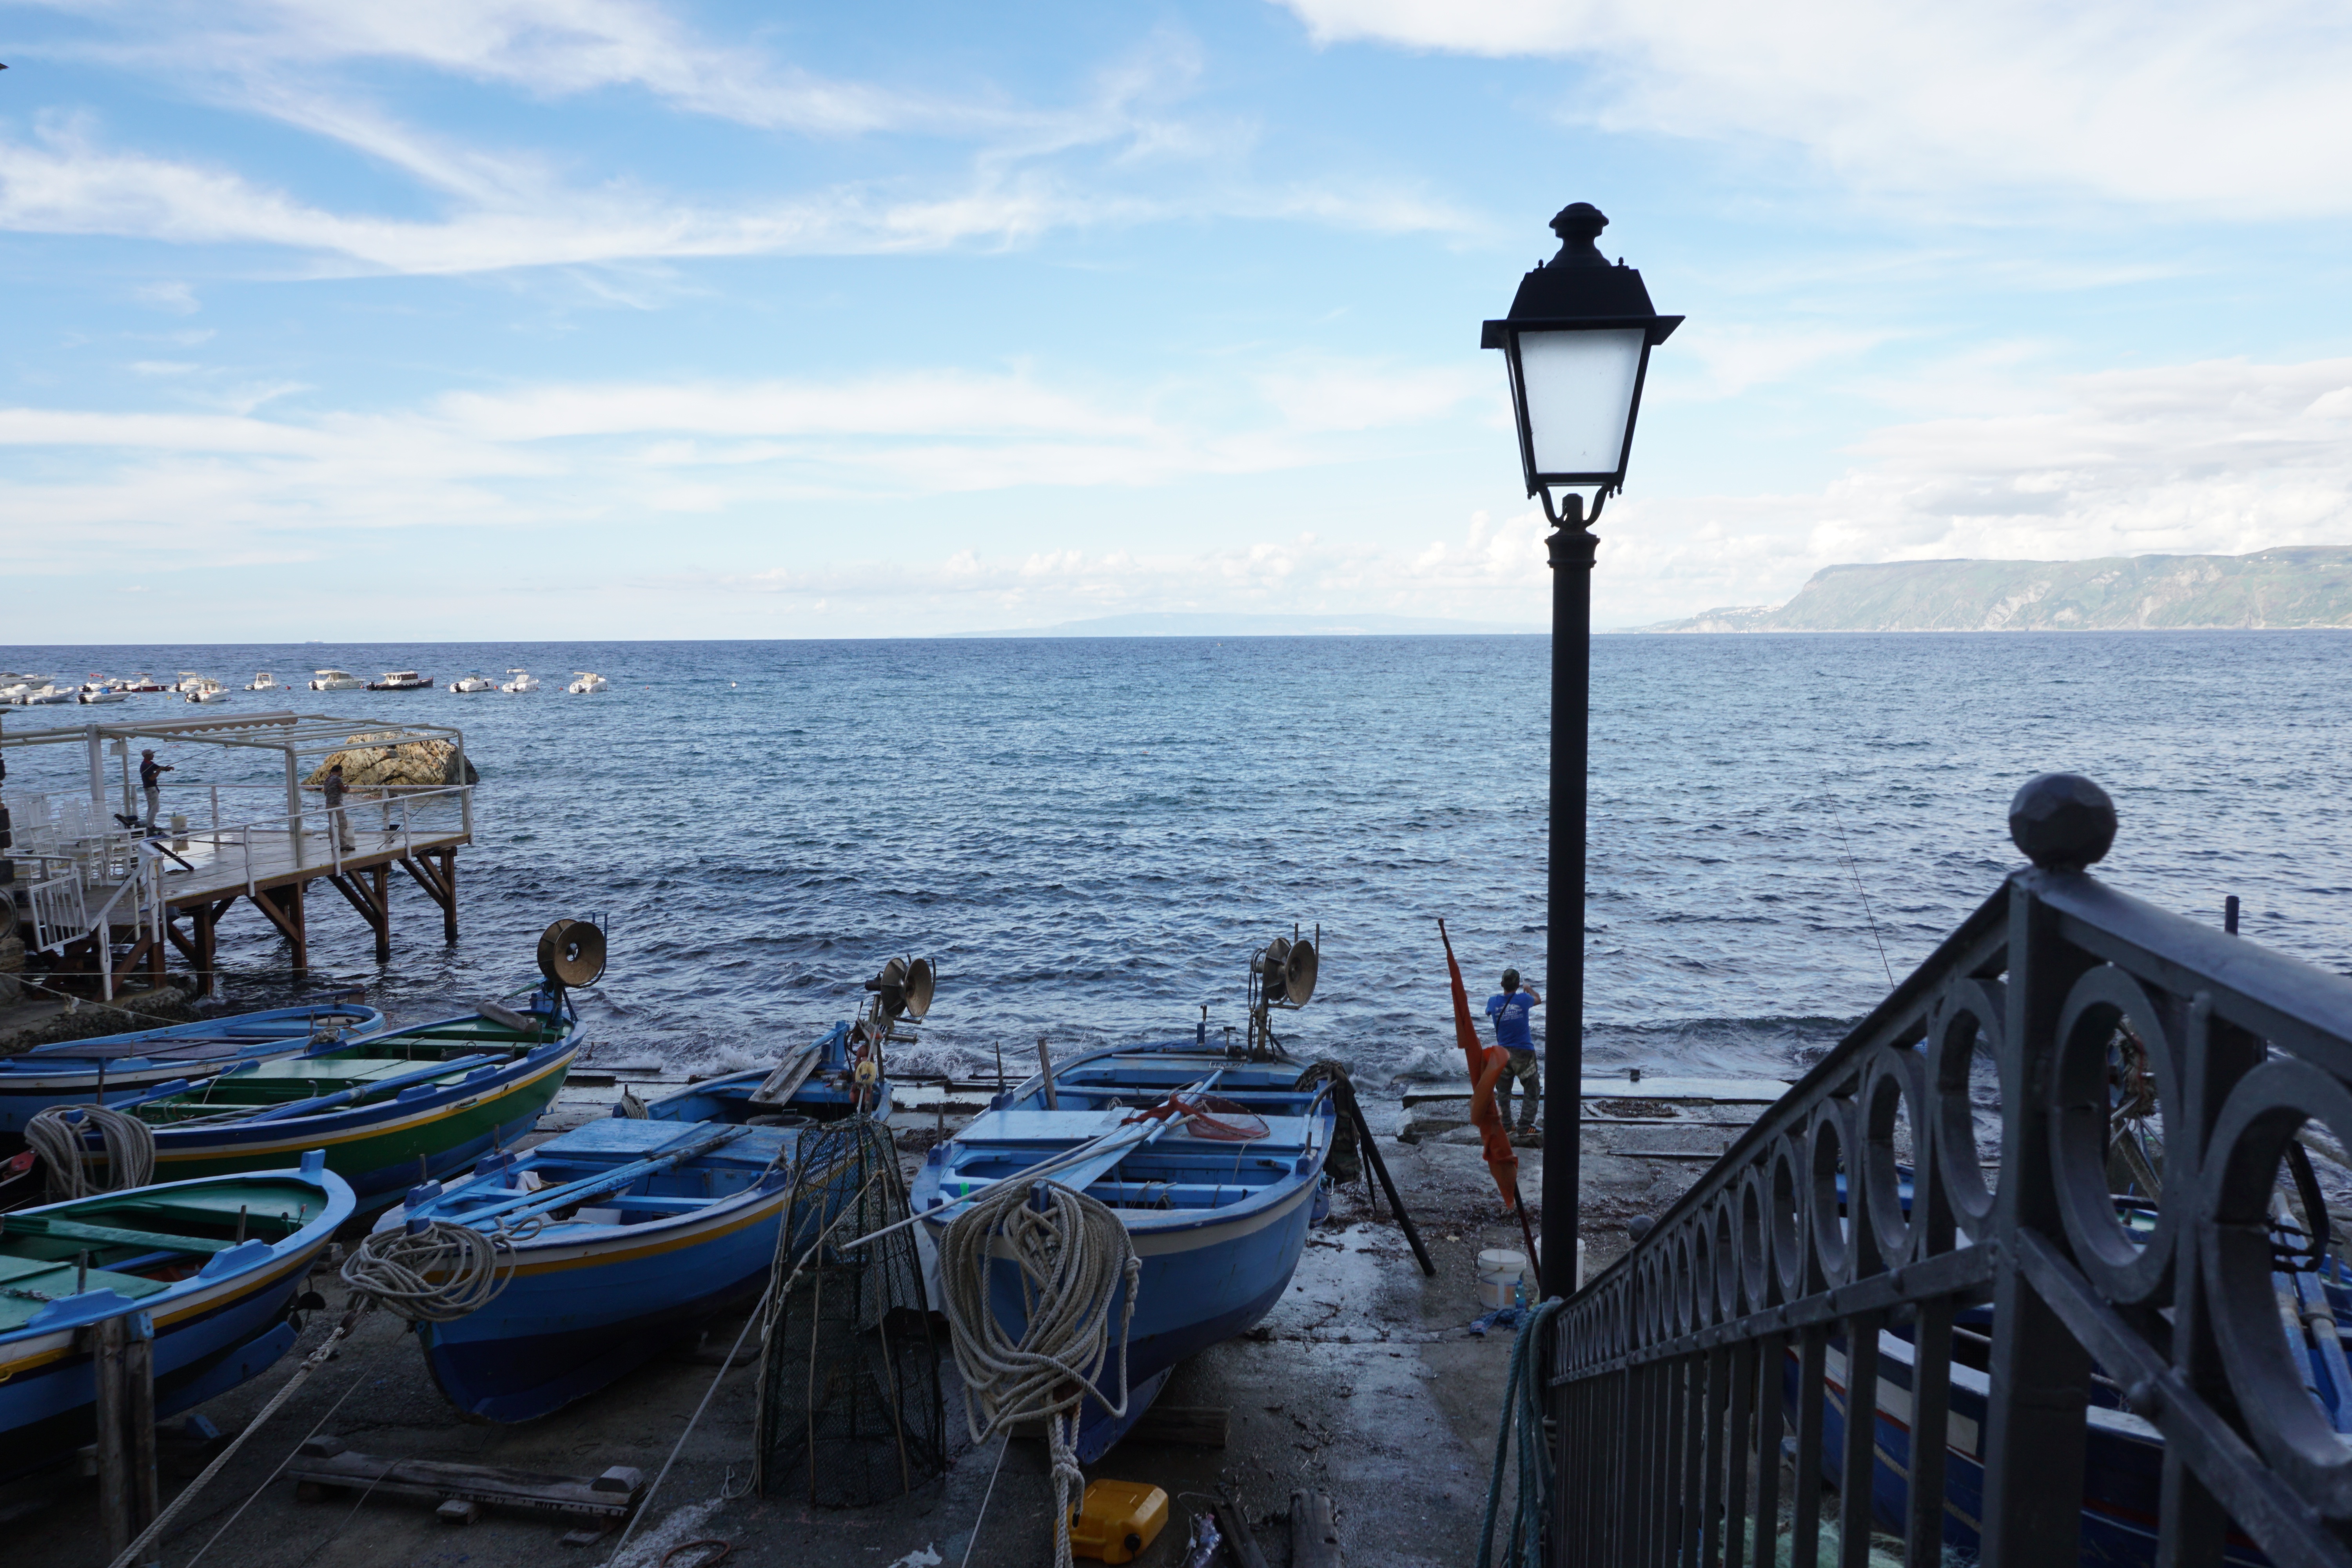
beach, sea, coast, ocean, horizon, dock, sun, boat, pier, vacation, railing, vehicle, bay, harbor, calabria, ferry, lamppost, boats, fishermen